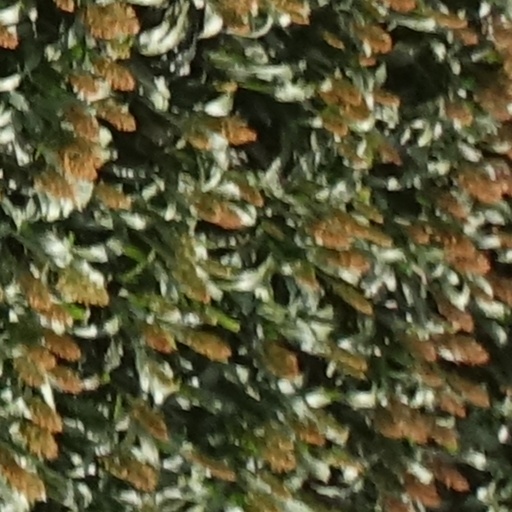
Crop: sorghum